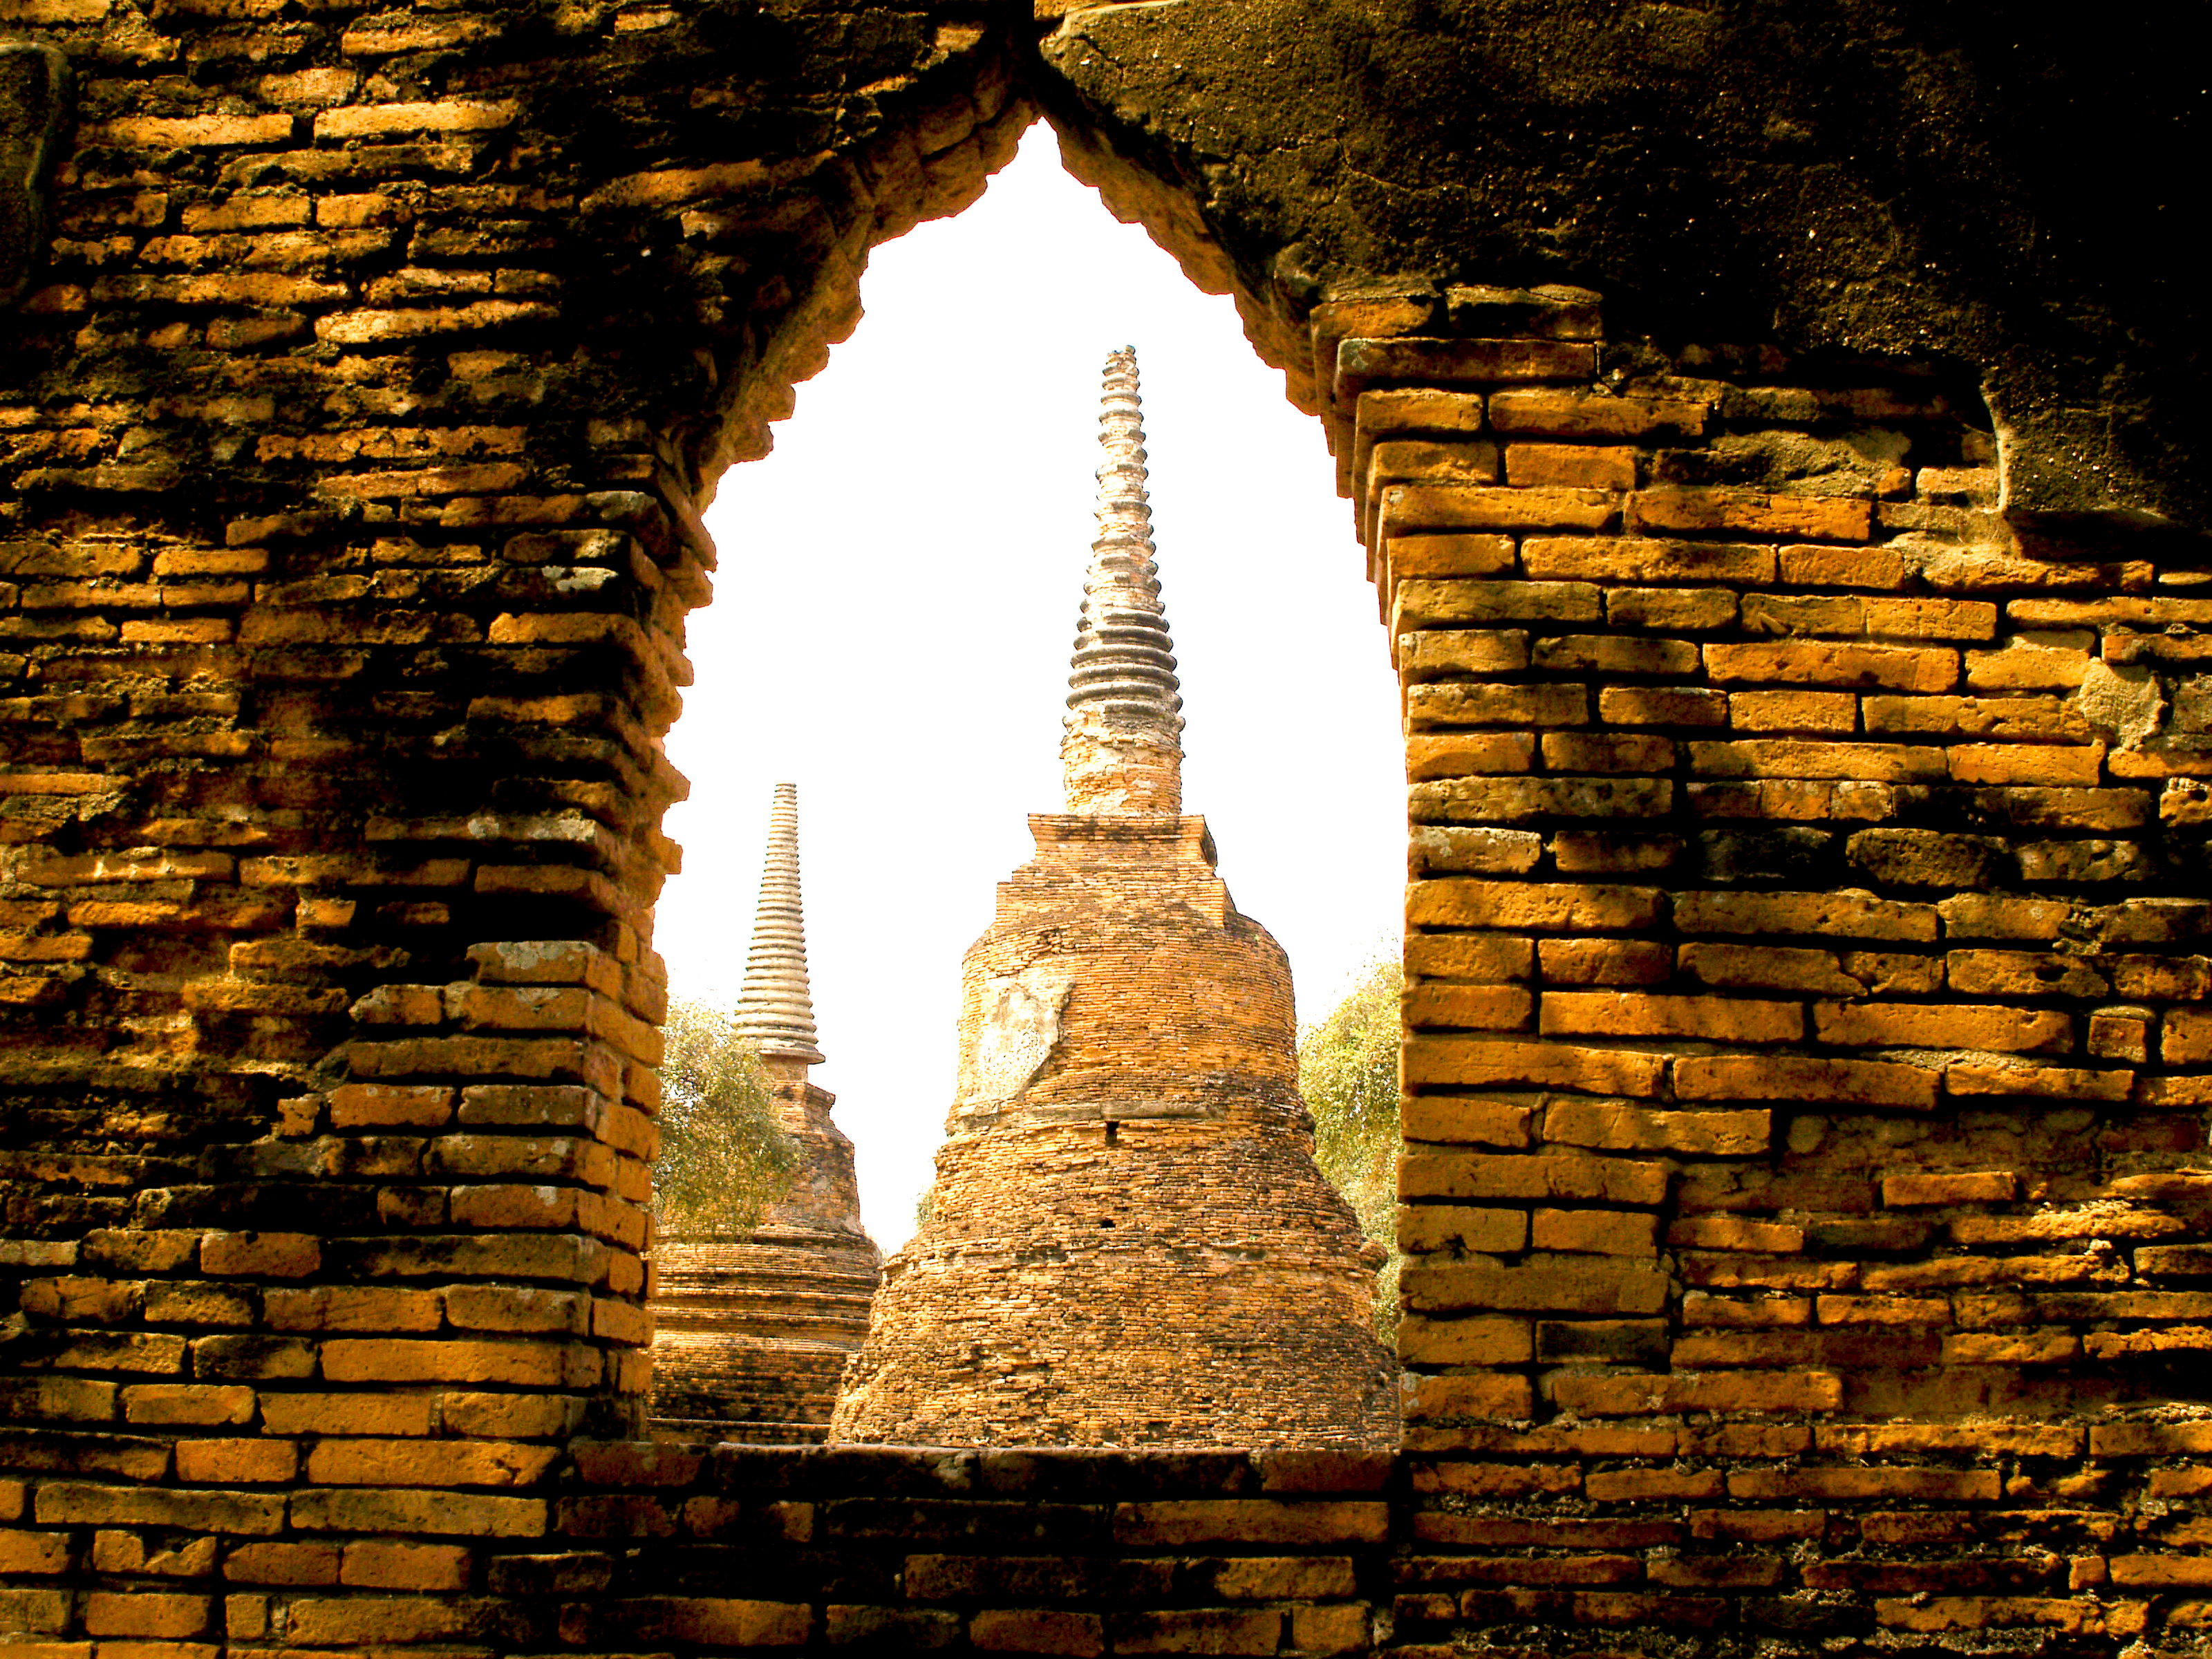
thailand, culture, travel, temple, asia, architecture, historic, buddha, pagoda, tourism, park, old, statue, ayutthaya, siam, religious, ayutthaya historical park, thai, landmark, bangkok, buddhism, building, heritage, ancient, kingdom, religion, art, traditional, statues, historic site, ruins, sky, wall, ancient history, archaeological site, history, brick, place of worship, arch, rock, wat